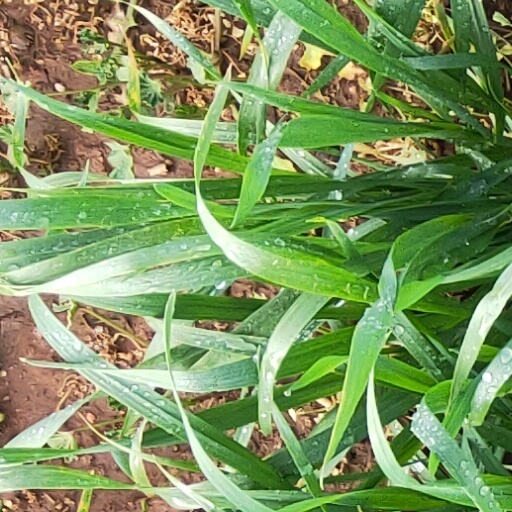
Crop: wheat